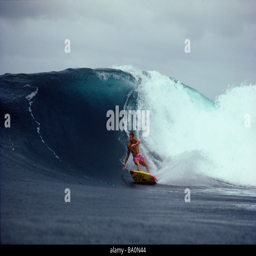
surfer making at bottom turn at type of dish on the east coast